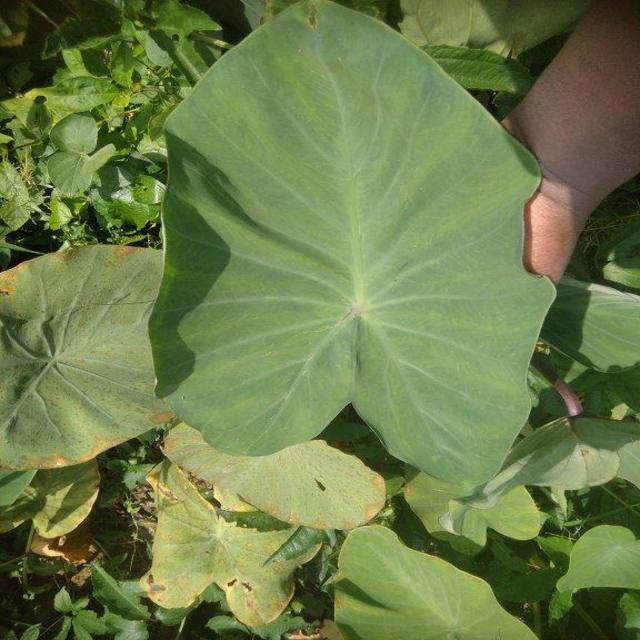
Label: Healthy